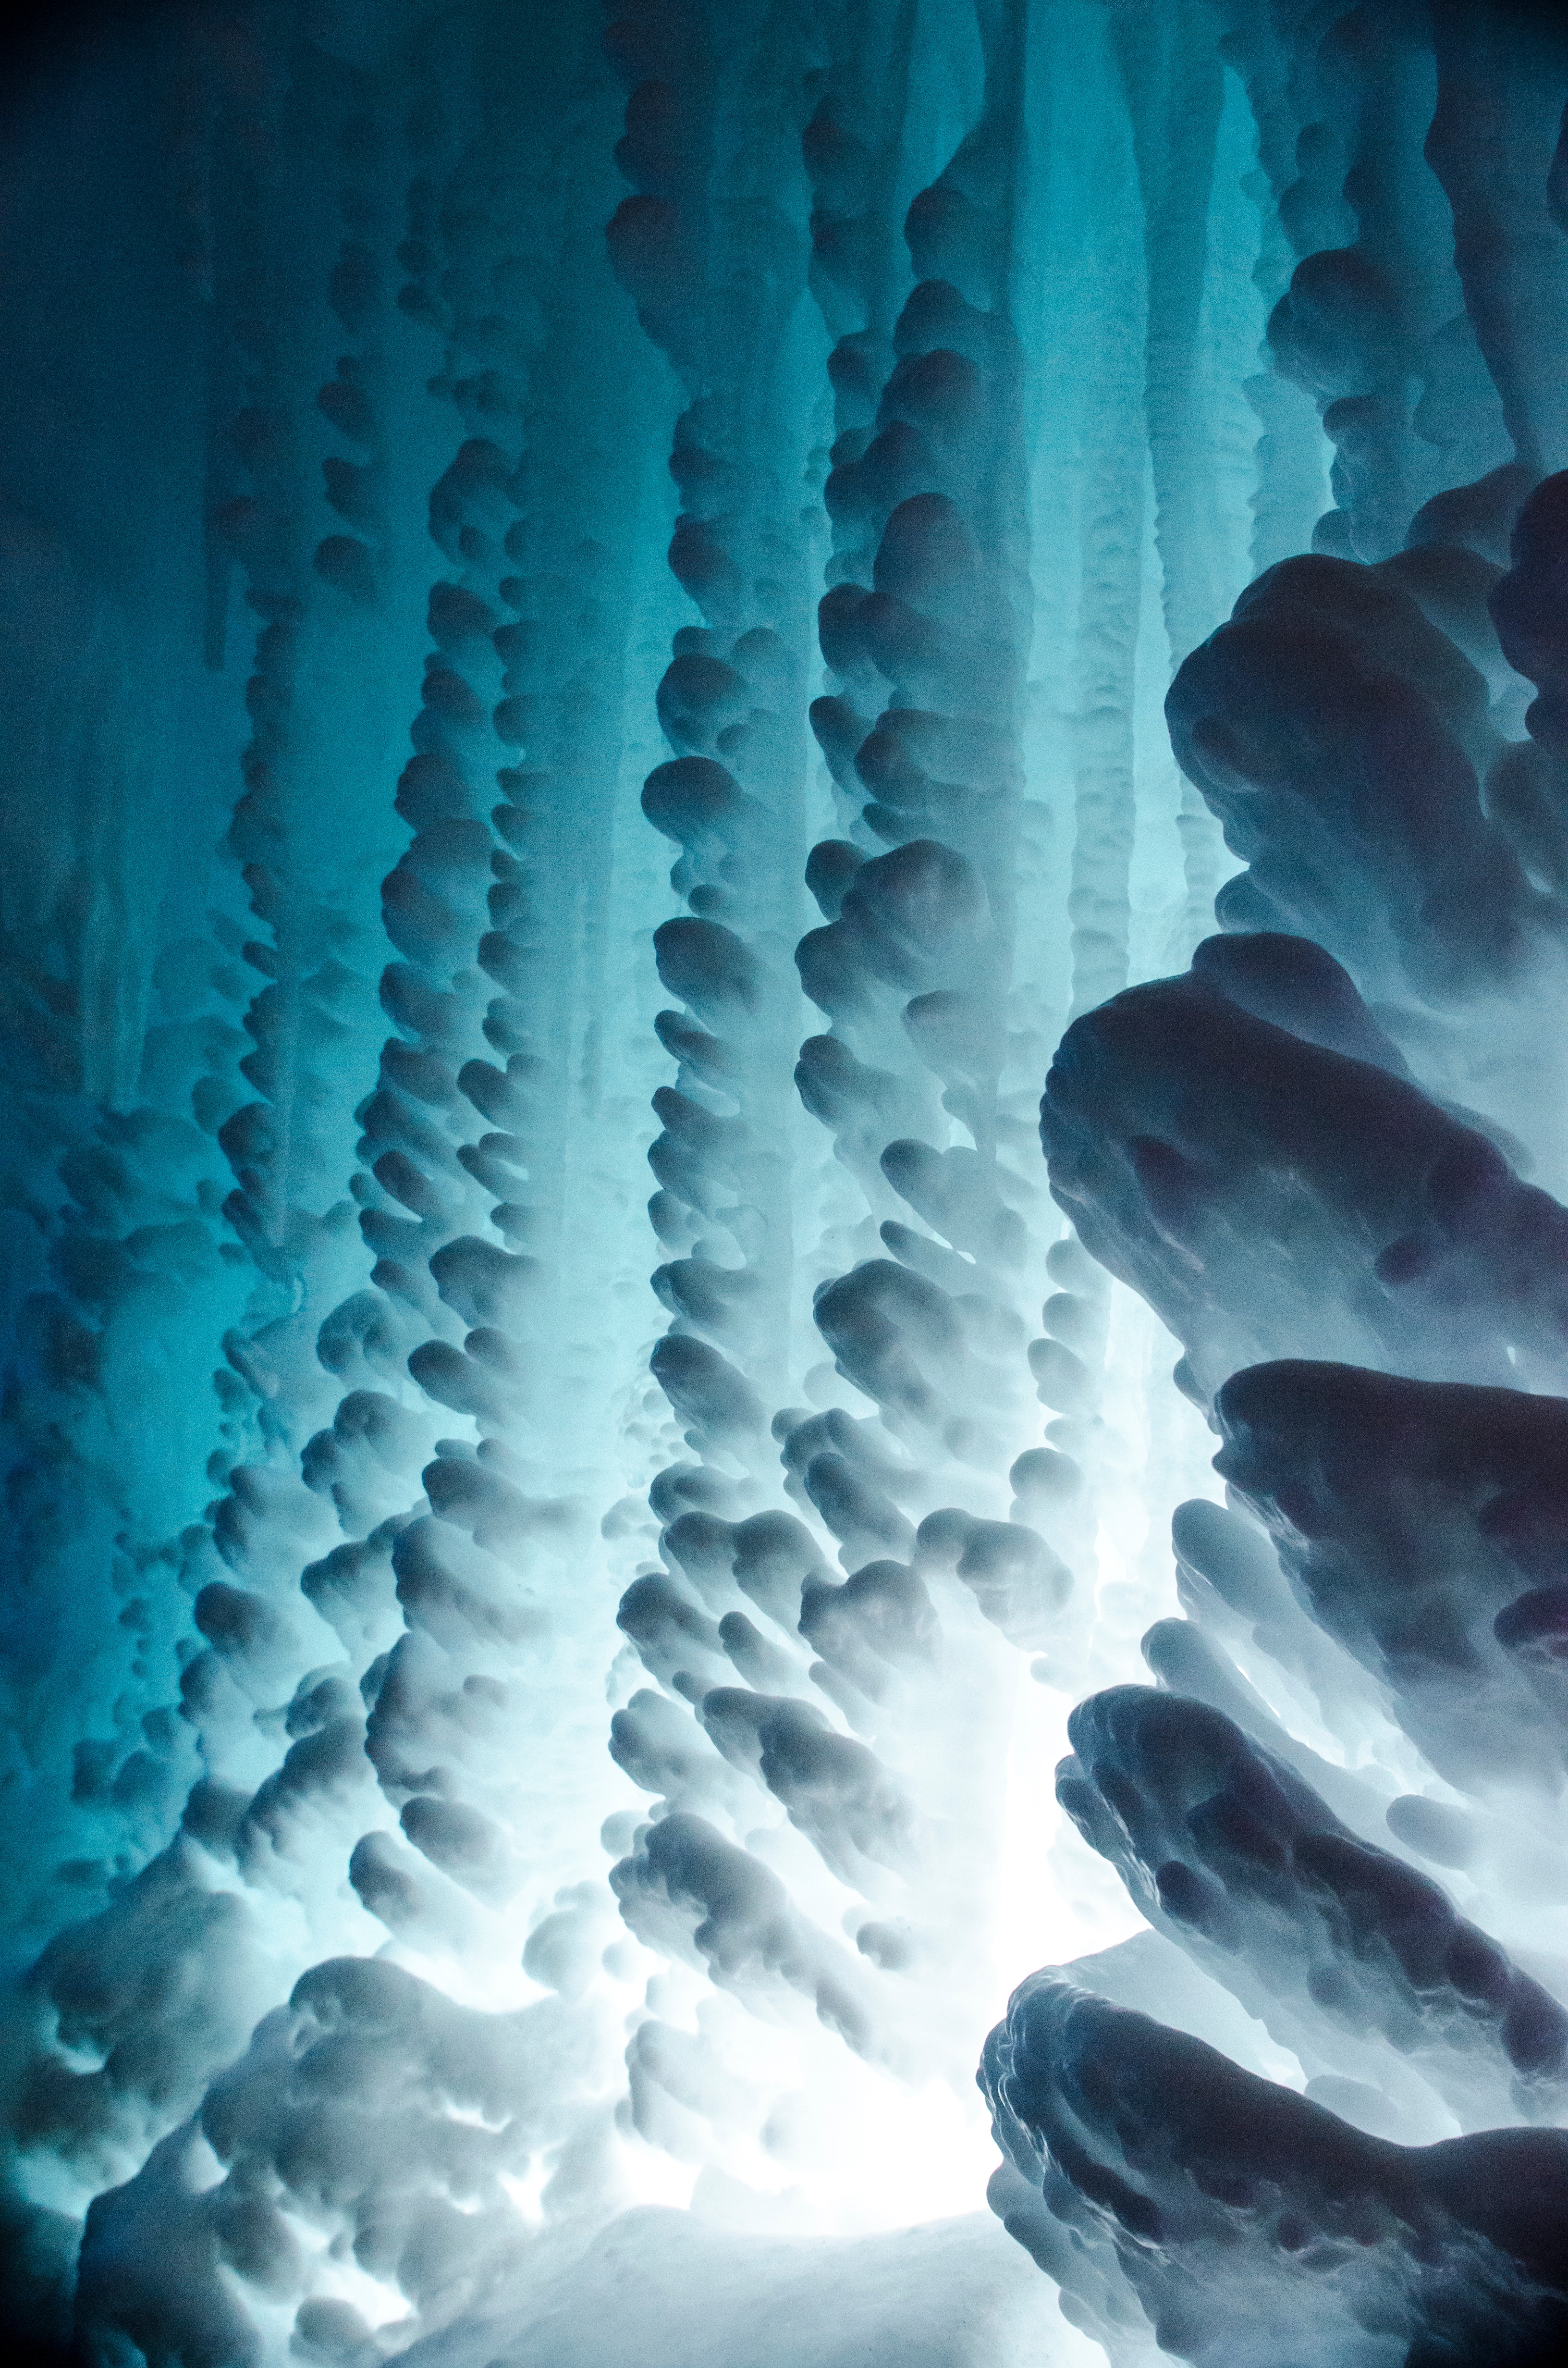
atmosphere, formation, ice, blue, ice cave